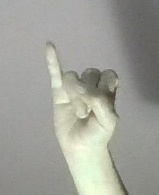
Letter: meem